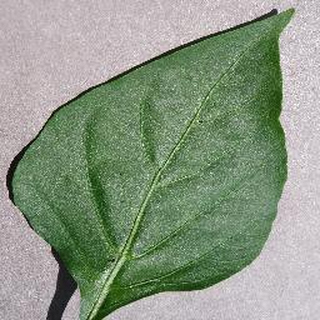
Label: healthy_bell_pepper